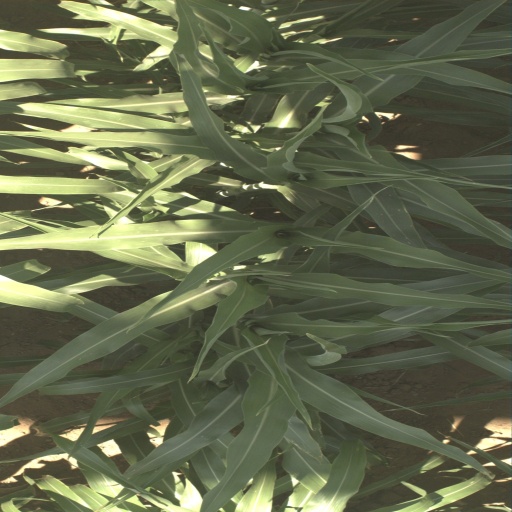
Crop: sorghum